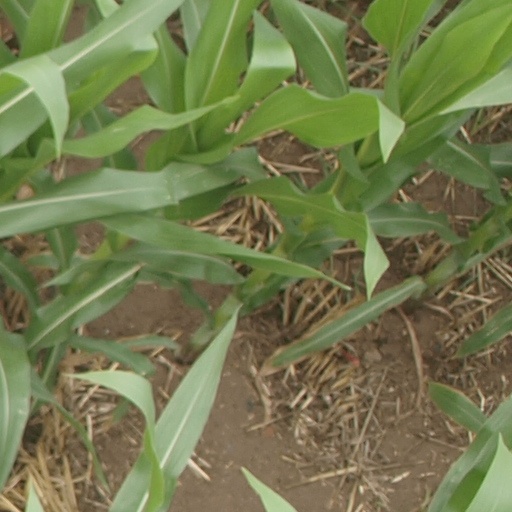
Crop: maize; corn